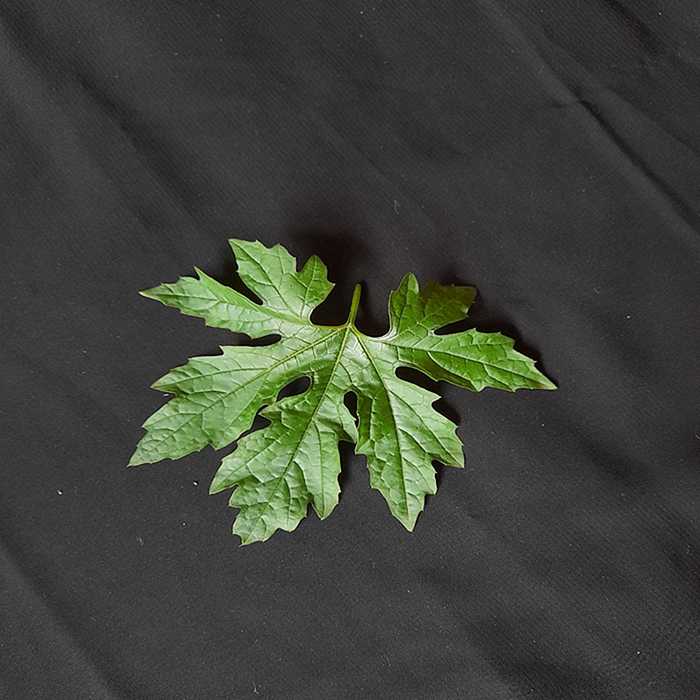
Plant: Bitter Gourd
Label: Fresh leaf